Biblical Sabbath

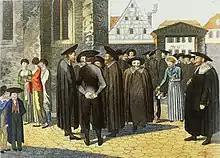
"Der Samstug (Sabbath)", Frederich Campe, 1800: German Jews, wearing baretta hats, gather outside a synagogue on Sabbath.

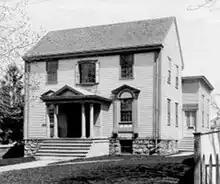
Oldest Sabbatarian Meeting House in America (Seventh Day Baptist), built in 1729 in Newport, Rhode Island, now owned by Newport Historical Society

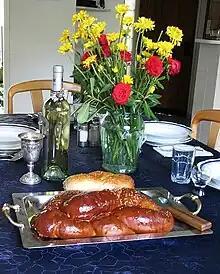
Table set for "Shabbat" eve

Matthew, Mark, and Luke contain several synoptic accounts, which John occasionally concurs in.